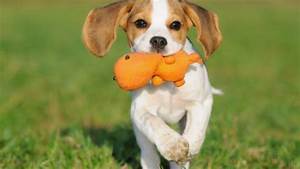
Label: cane